Magnolia Grove Monastery

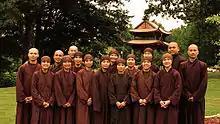
Monks and nuns of the Magnolia Grove Meditation Practice Center.

Magnolia Grove Monastery is a Buddhist monastery in the Plum Village Tradition in Batesville, Mississippi. The grounds are located near Memphis, Tennessee. In October 2005 Thích Nhất Hạnh officially accepted the monastery. They are closely in touch with the Plum Village Monastery for resources and support. Magnolia Grove Monastery is one of the three monasteries in the United States which are under the spiritual guidance of Thích Nhất Hạnh. The other two are Blue Cliff Monastery in New York and Deer Park Monastery in California. According to Magnolia Grove Monastery's website, "Magnolia Grove Monastery is a residential monastery and is simultaneously, Magnolia Village, a Mindfulness Practice Meditation Center in the tradition of Plum Village, founded by Zen Master Thich Nhat Hanh".